Pit latrine

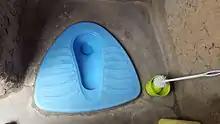
A counterweight slab (called SaTo pan) installed in a pit latrine in Rwanda, converting it to a pour flush pit latrine

In a pour-flush pit latrine, a squatting or pedestal toilet with a water seal (U-trap or siphon) is used over one or two offset pits. These types of toilets do require water for flushing but otherwise share many of the same characteristics as simple pit latrines. One to three liters (quarts) of water is used per flush, and they often have two pits that are used one after the other ("twin pit pour flush pit latrine"). For this reason they are subsumed under the term "pit latrine". The fecal sludge that is removed from the full pits of twin-pit pour-flush pit latrines is somewhat safer to handle and reuse than the fecal sludge from single pit pour-flush latrines. However, significant health risks for the workers who are emptying the pits remain in either case.